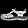
Label: Sandal